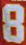
Number: 8